Question: Please indicate a possible affordance area of the apple that can be used for eating
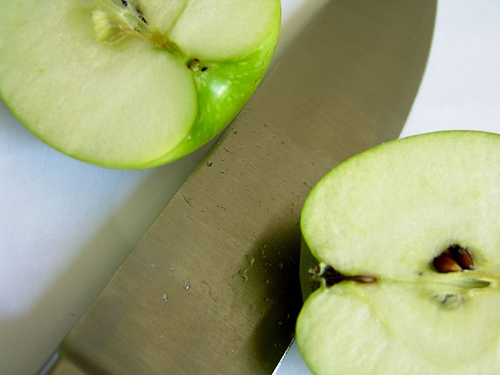
Answer: [295.5, 132, 495.5, 366]